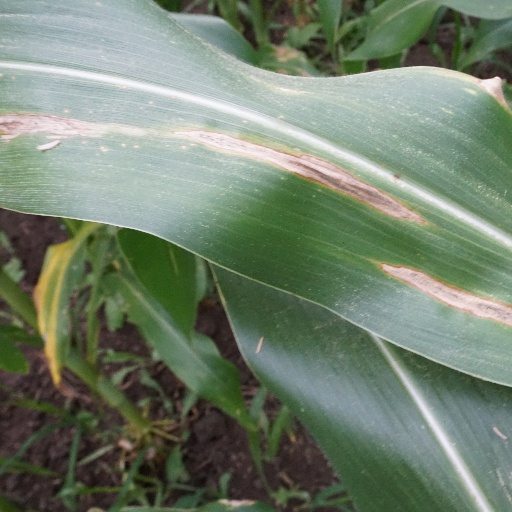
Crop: maize; corn